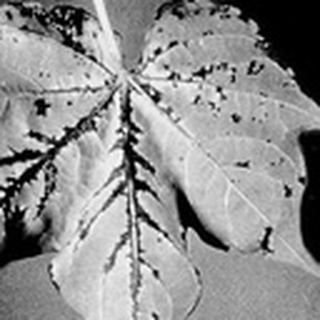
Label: cotton_bacterial_blight